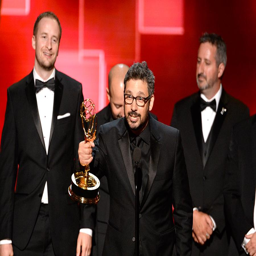
the team of horror tv program accepts their award at awards .